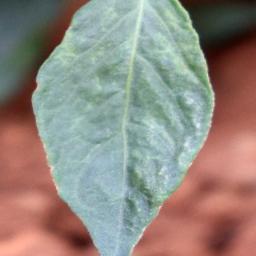
Label: healthy